The C Word (30 Rock)

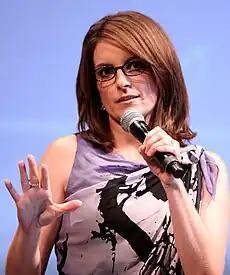
"The C Word" was written by series creator Tina Fey.

"The C Word" was written by series creator, executive producer and lead actress Tina Fey, making it her seventh writing credit after the pilot episode, "The Aftermath", "Tracy Does Conan", "The Head and the Hair", "Black Tie", and "Up All Night". The episode was directed by supervising producer Adam Bernstein, making it his fifth for the series. "The C Word" originally aired on NBC in the United States on February 15, 2007, as the fourteenth episode of the show's first season.